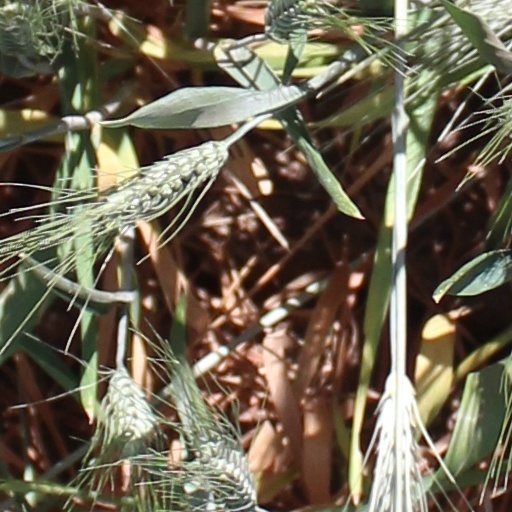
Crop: wheat